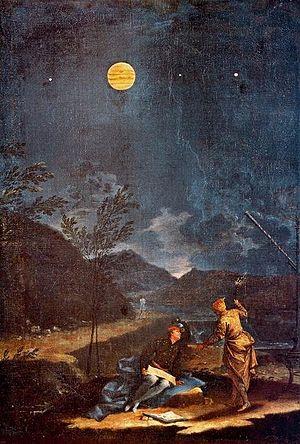
La Grande Tache rouge est un gigantesque anticyclone de l'atmosphère de Jupiter situé à 22° sud de latitude. Longue d'environ 15 000 kilomètres et large de près de 12 000 kilomètres, elle est actuellement un peu plus grosse que la Terre, même si elle a atteint des dimensions bien supérieures par le passé. Des vents y soufflent à environ 700 kilomètres par heure. On l'observe depuis 1665, c'est-à-dire il y a plus de 350 ans, bien que le nom de « Grande Tache rouge » n'ait été donné qu'autour de 1878 lorsque la couleur de l'objet était clairement rouge. Vers la fin du XXᵉ siècle, sa couleur passe du rouge à une teinte plus brunâtre.
Donato Creti est un peintre italien rococo de l'école bolonaise.